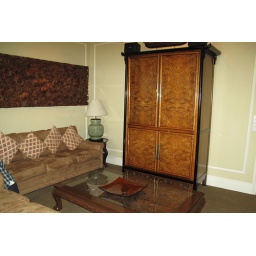
park manor suites, in san diego...a very nice place to stay, and right cross street from balboa park